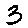
Label: 3